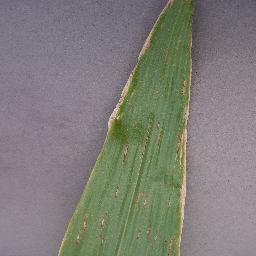
Label: Corn___Cercospora_leaf_spot Gray_leaf_spot